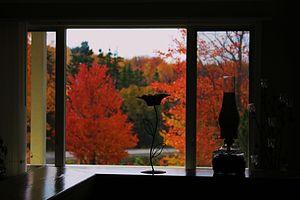
Une fenêtre et l'été indien hors, Canada